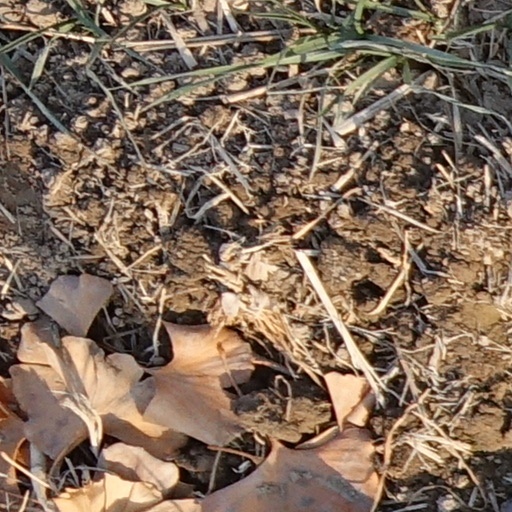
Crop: wheat